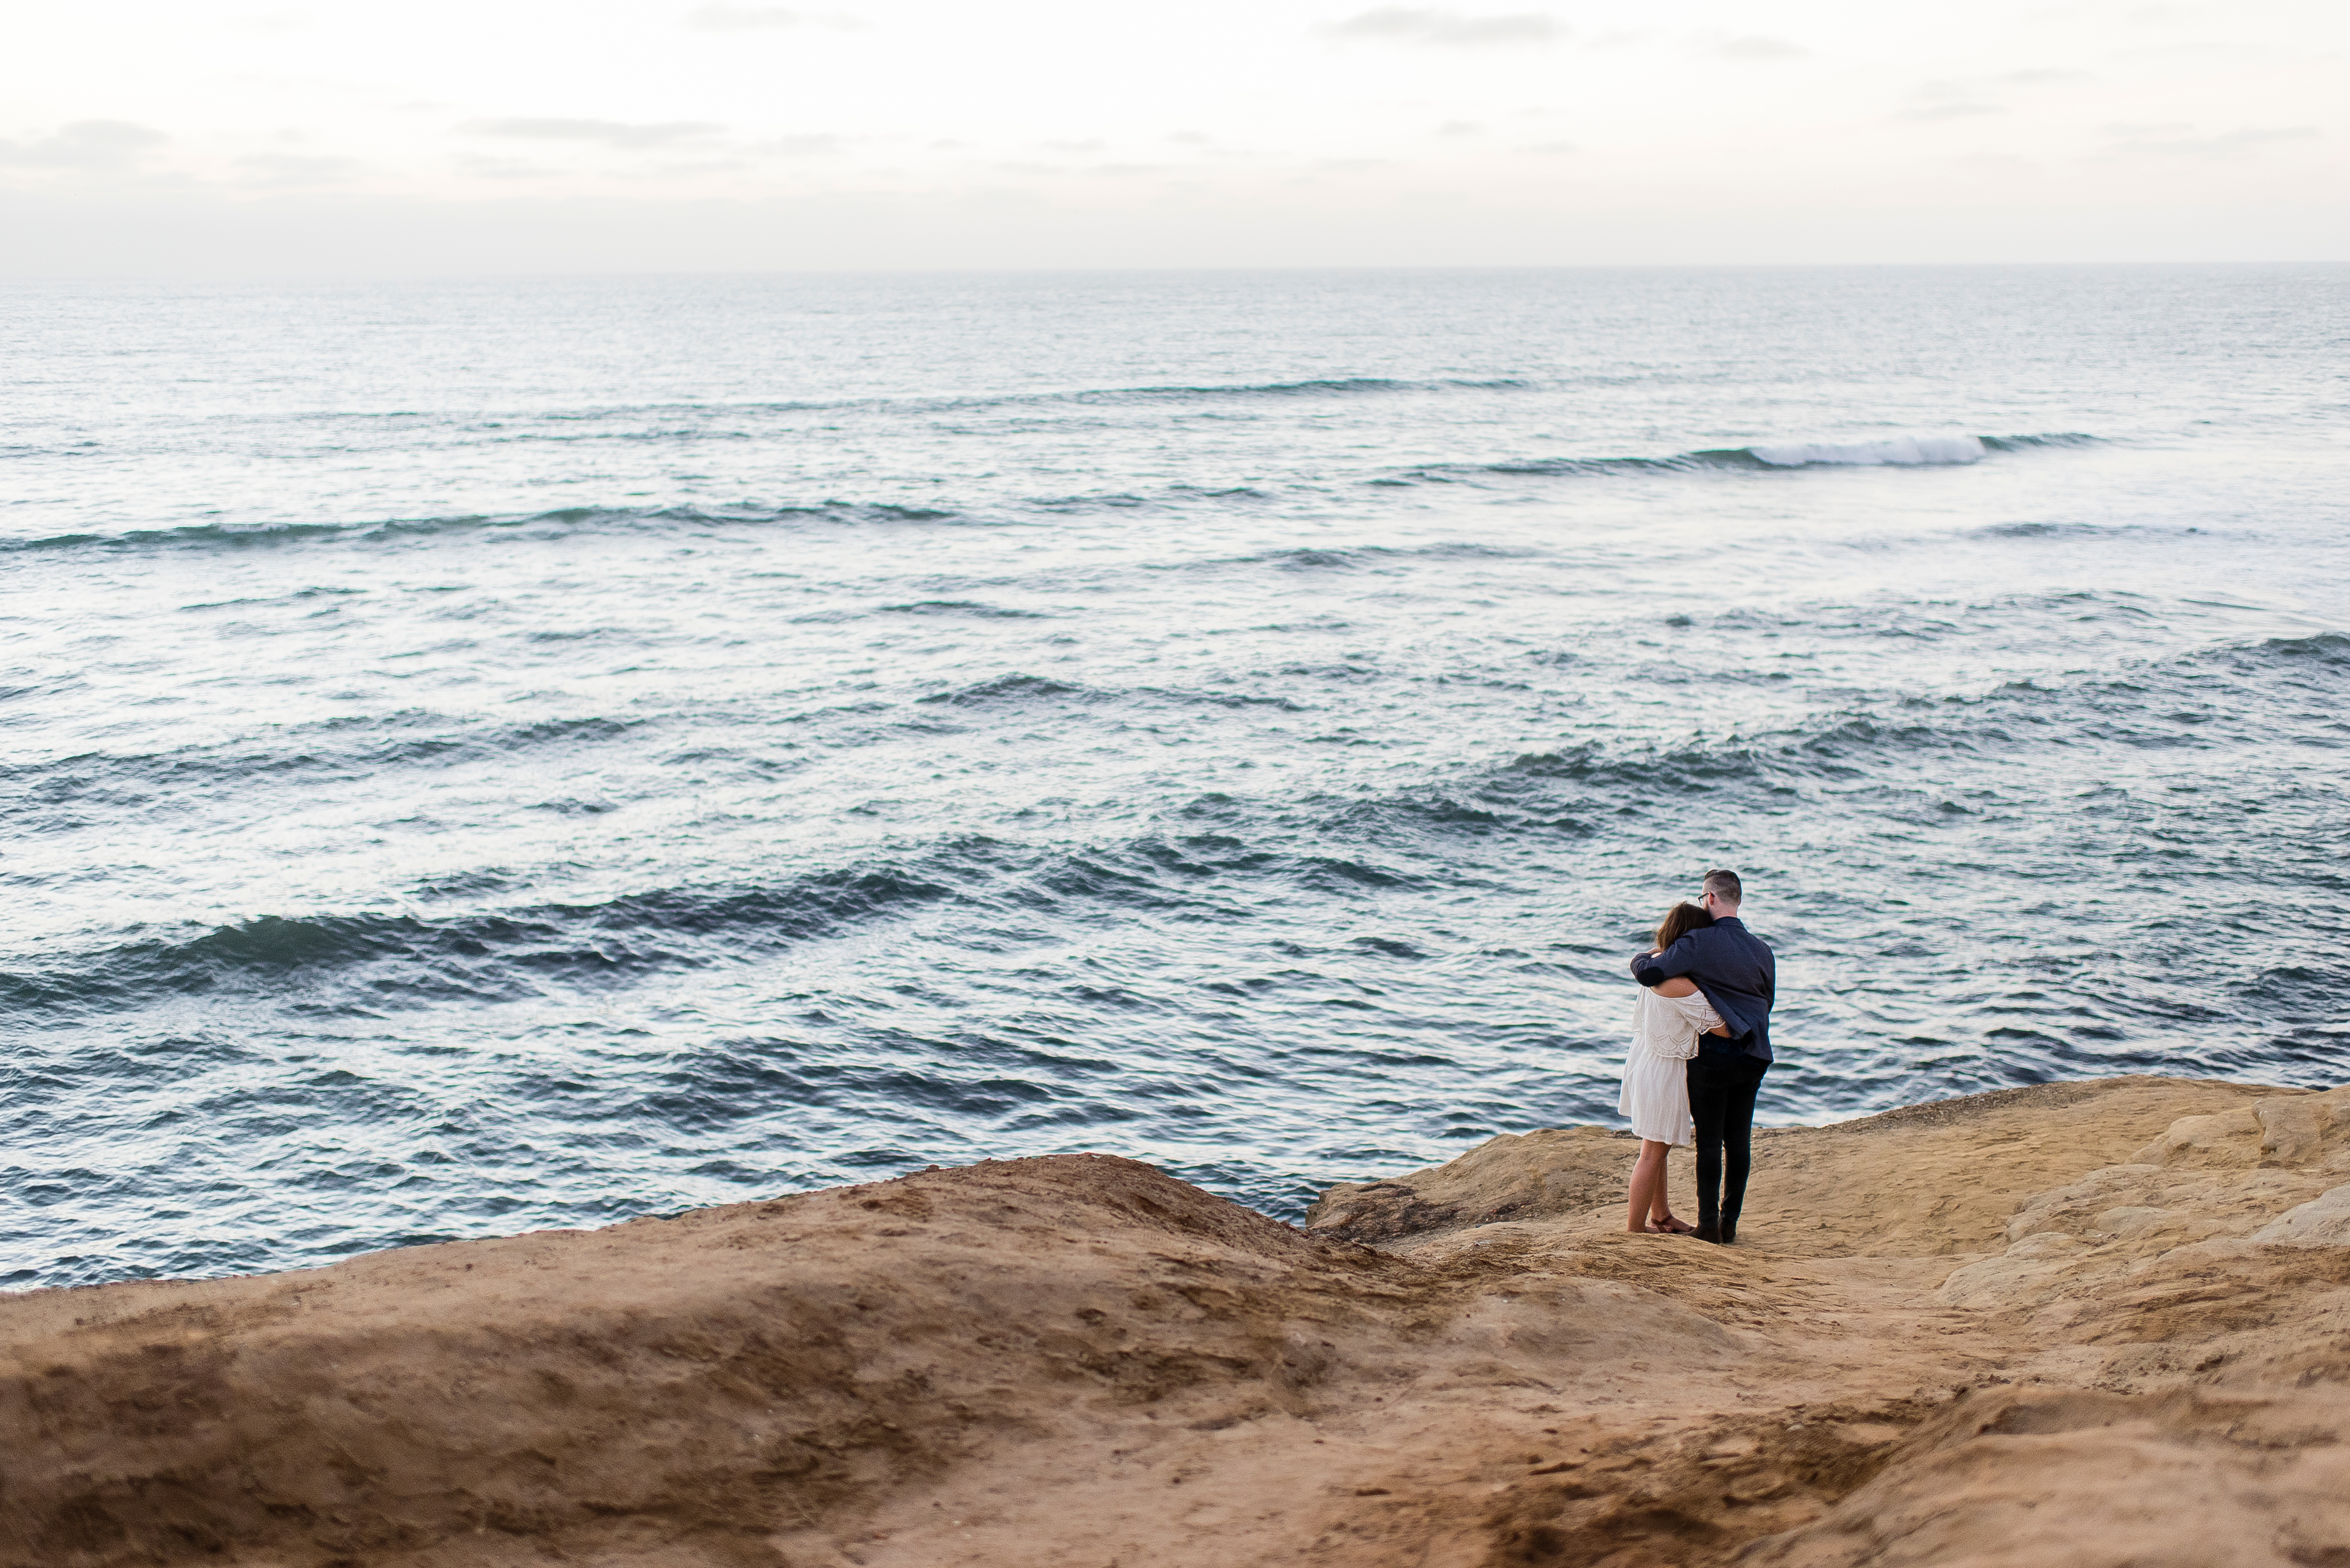
beach, sea, coast, sand, ocean, horizon, shore, wave, wind, cliff, love, surfing, seascape, couple, terrain, body of water, cape, wind wave, surfing equipment and supplies